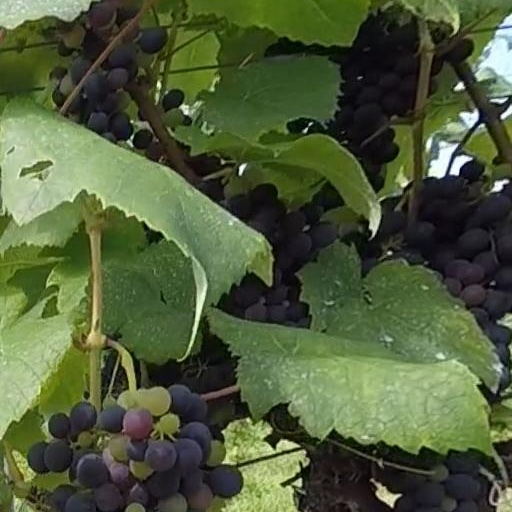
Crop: grape